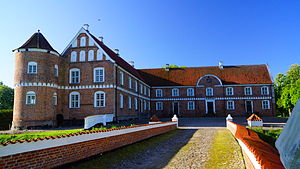
Løvenholm
Hovedbygningen set fra gården.
Løvenhom Slot, Djursland, Denmark
Løvenholm er gammelt klostergods fra 1440 og blev kaldt Gjesingholm fra 1440 til 1674. Navnet Løvenholm er fra 1674. Gården ligger øst for Randers i Gjesing Sogn i Norddjurs Kommune tidligere Sønderhald Herred. Hovedbygningen er opført i 1550-1576-1642-1643